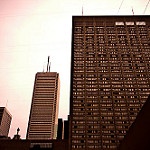
Label: buildings